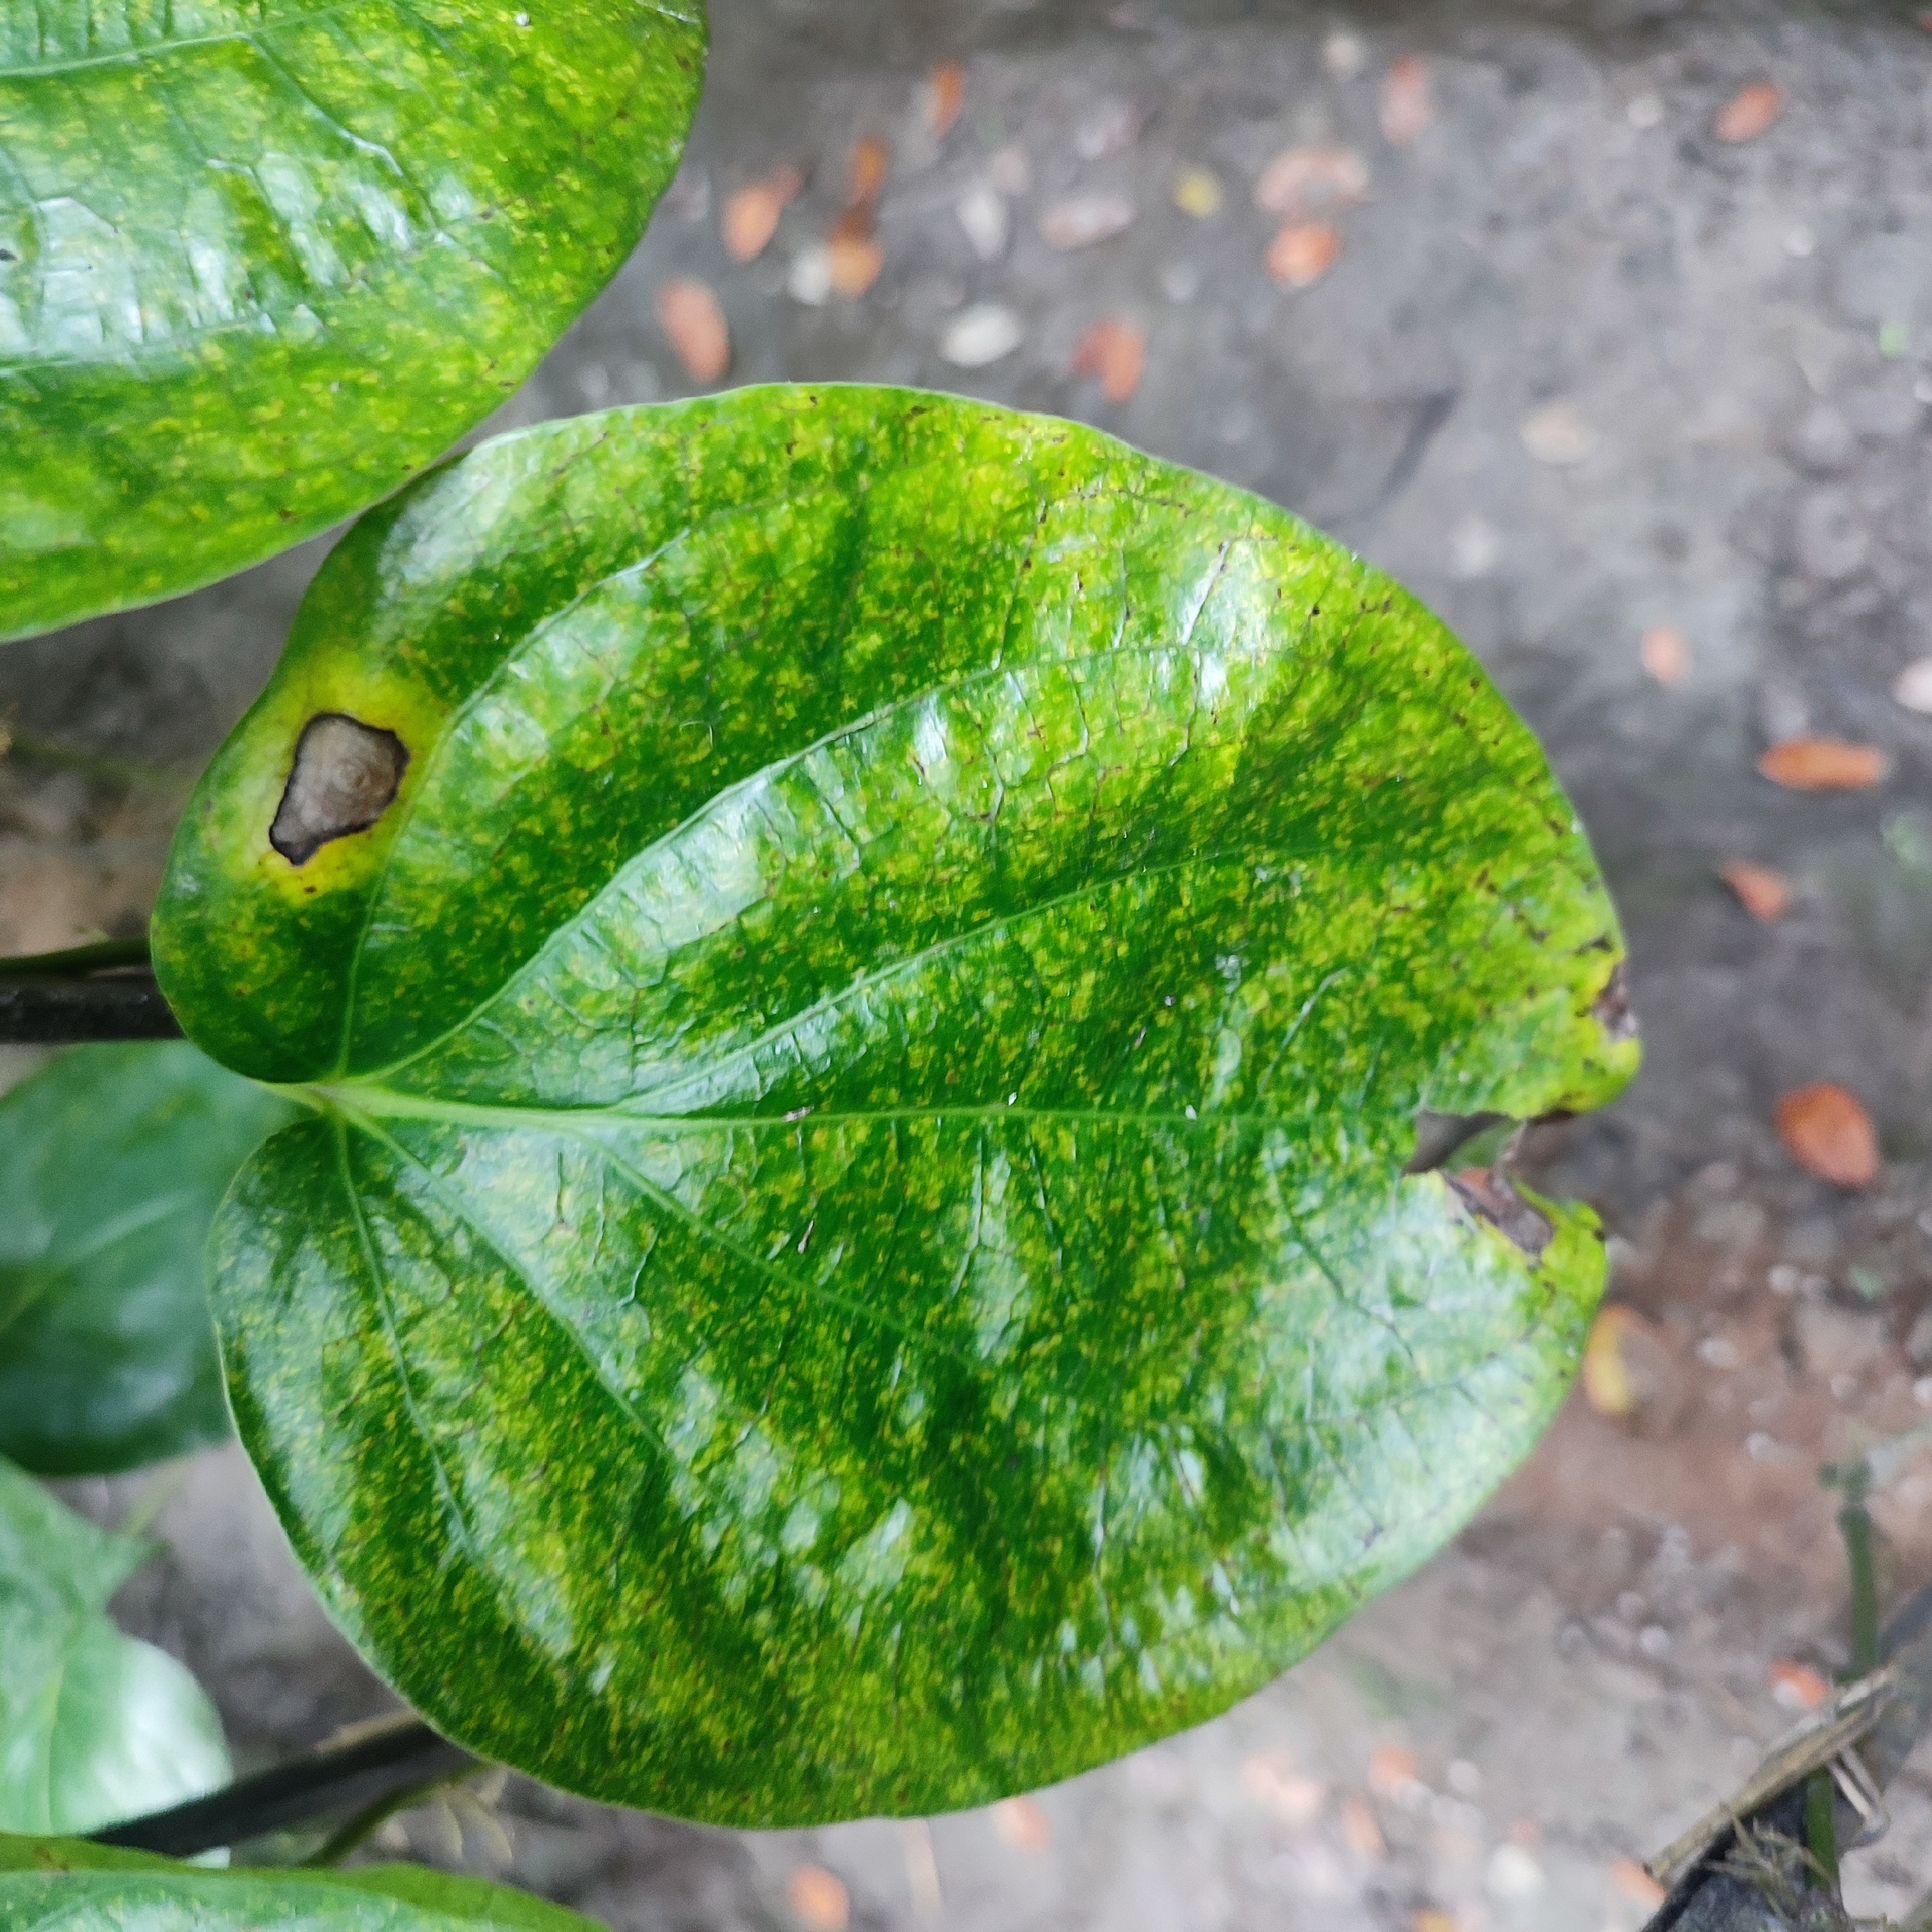
Label: Bacterial_Leaf_Disease